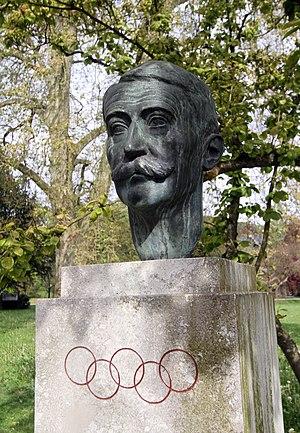
Buste du rénovateur des Jeux Olympiques Pierre de Coubertin (1863-1937) sur le parcours d'Augusta à Baden-Baden, construit 1938.